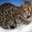
Label: cat